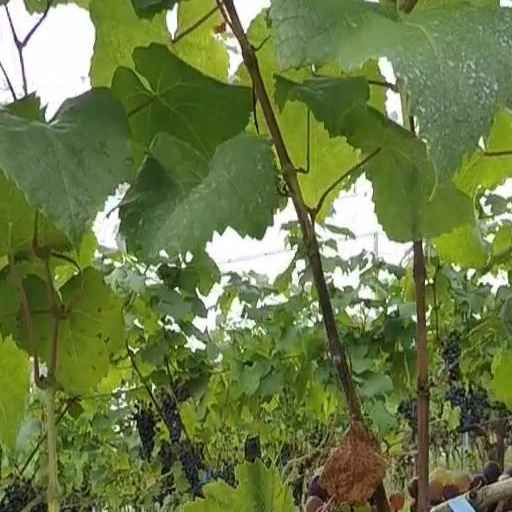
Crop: grape